St Mary's Catholic High School, Chesterfield

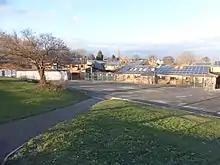
Looking North across the "Cage" from the Astro all weather sports pitch.

In the middle of 2002, work in building an all-weather astro-turf sports pitch was completed. The pitch has facilities for football and hockey, and is floodlit for use during the evening, particularly for after-school sports fixtures and the Chesterfield Hockey Club.